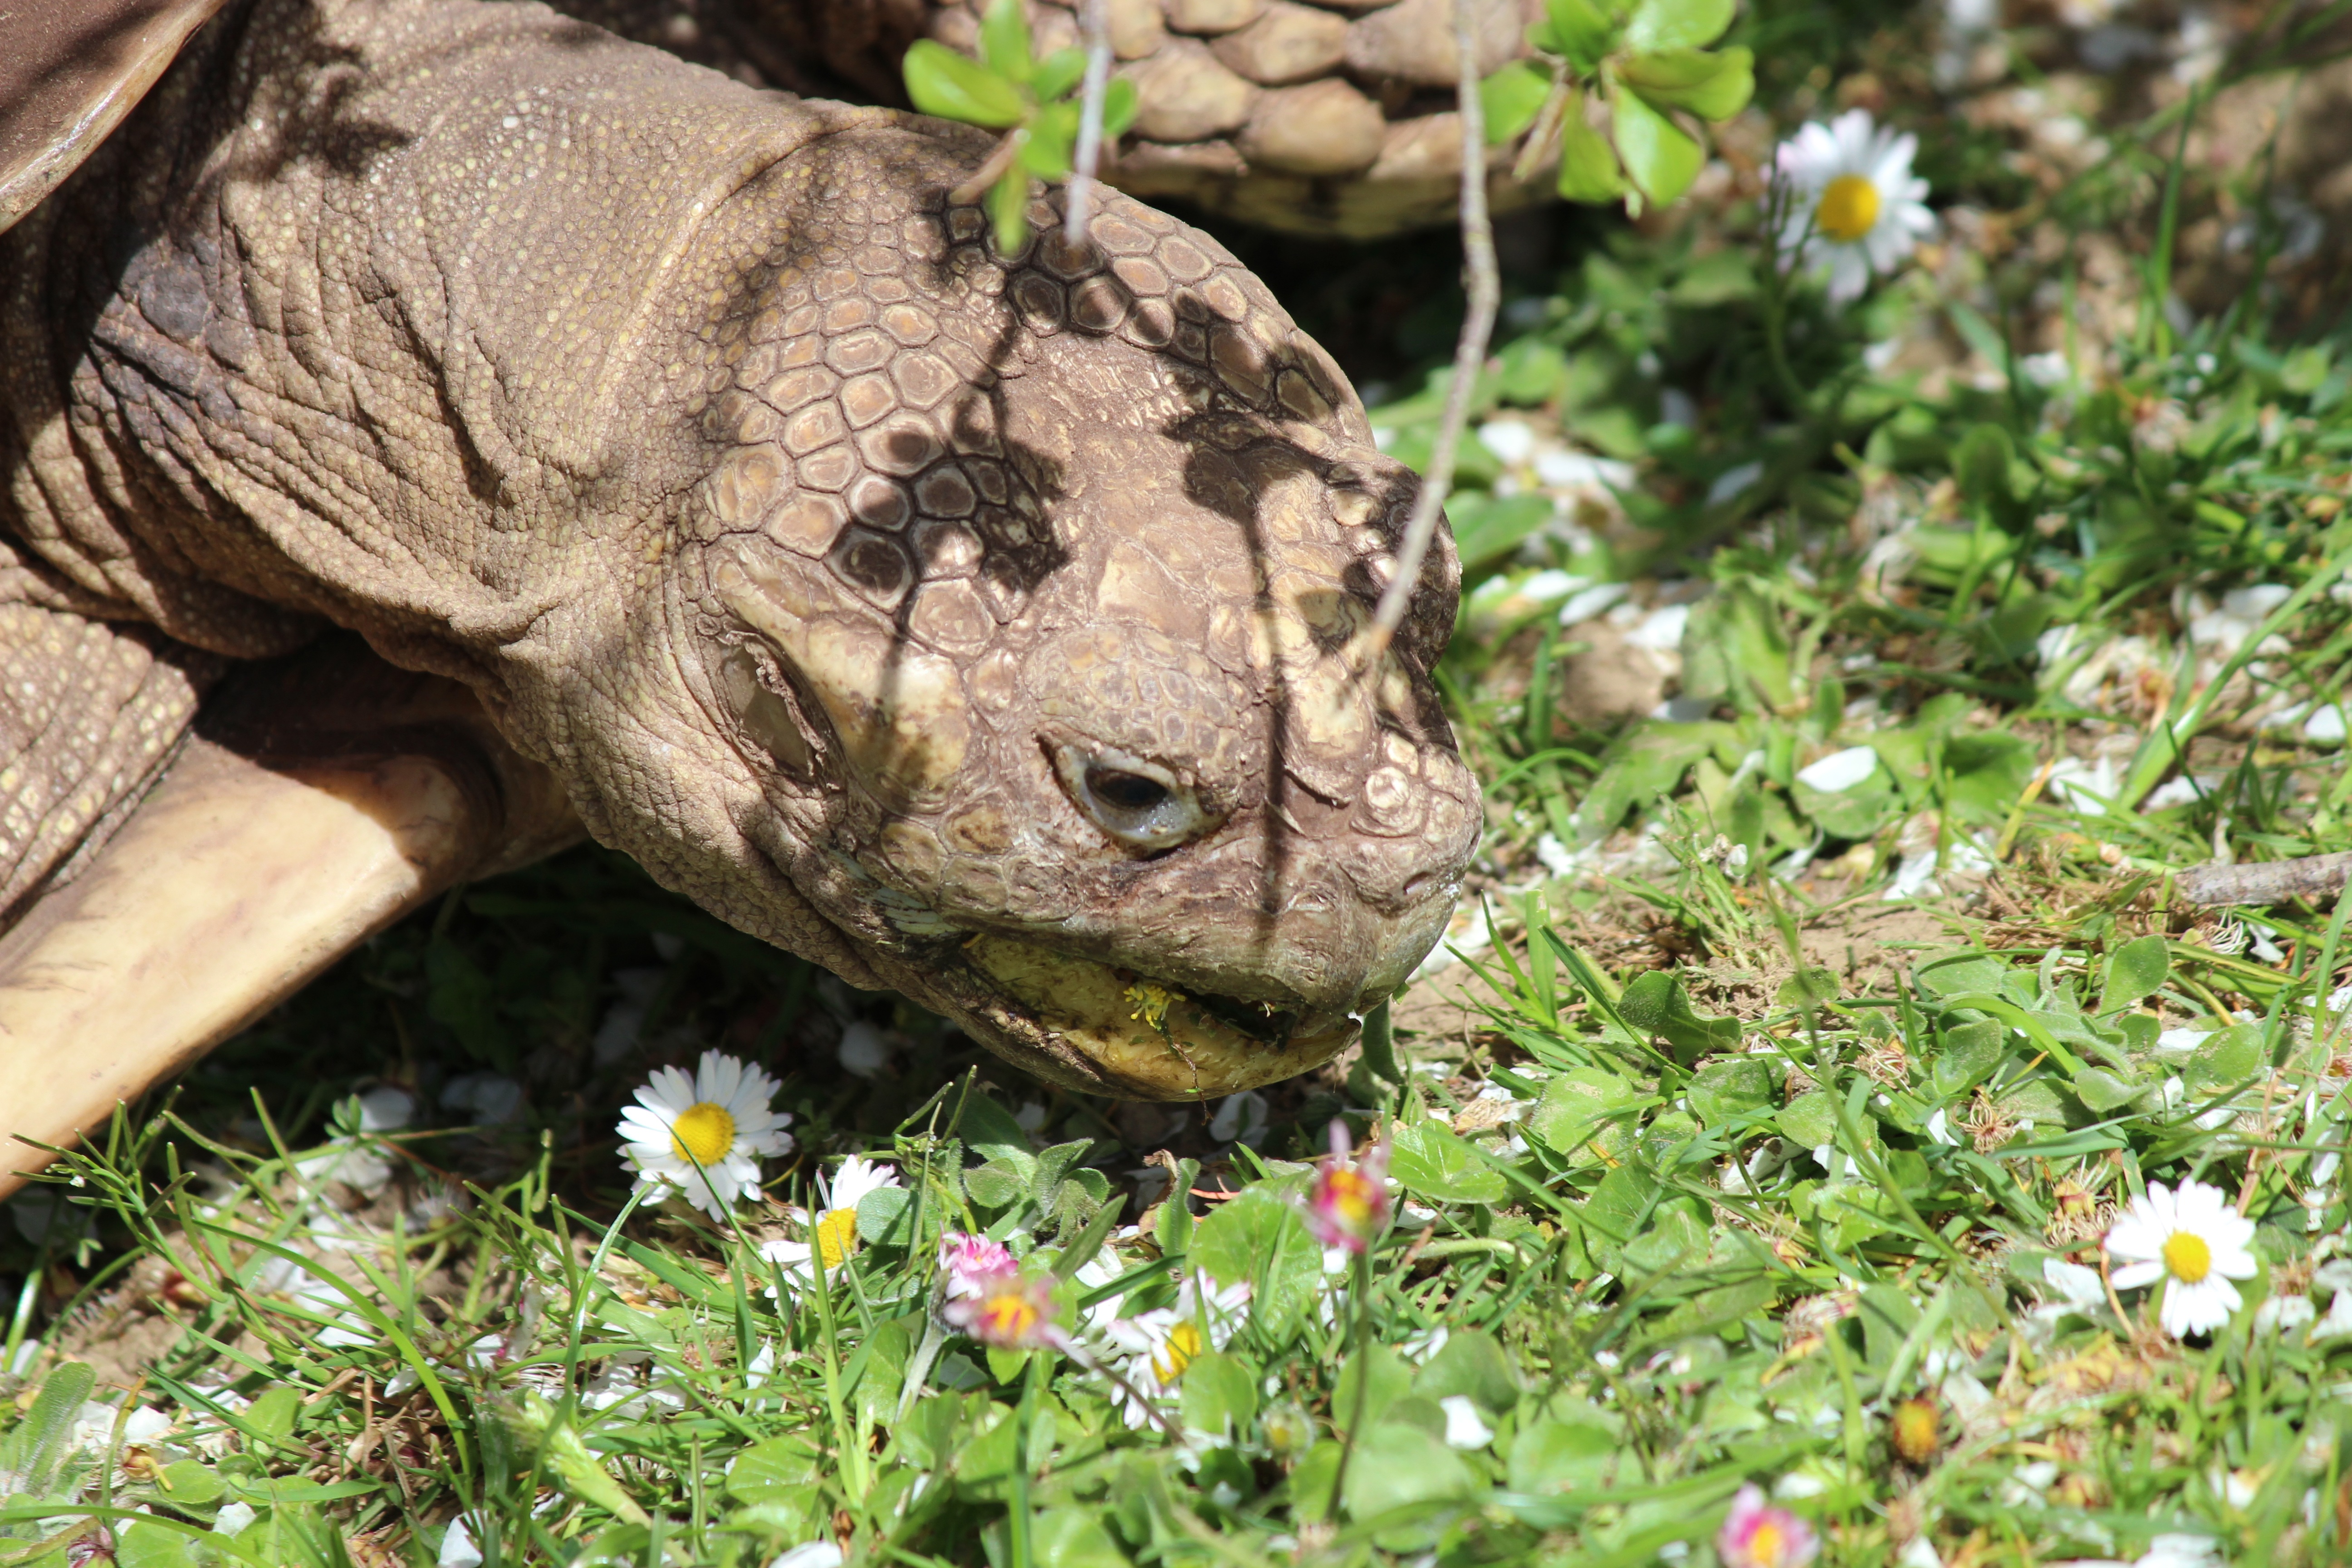
animal, wildlife, zoo, turtle, toad, reptile, amphibian, iguana, fauna, lizard, tortoise, vertebrate, giant tortoise